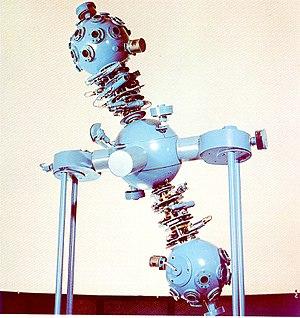
Le terme planétarium désigne le dôme présentant une reproduction du ciel avec ses constellations et ses étoiles, et, par métonymie le projecteur spécifique permettant de simuler le ciel sur un écran hémisphérique, de même que la salle où fonctionne ce projecteur, ou encore la structure organisée tout autour.